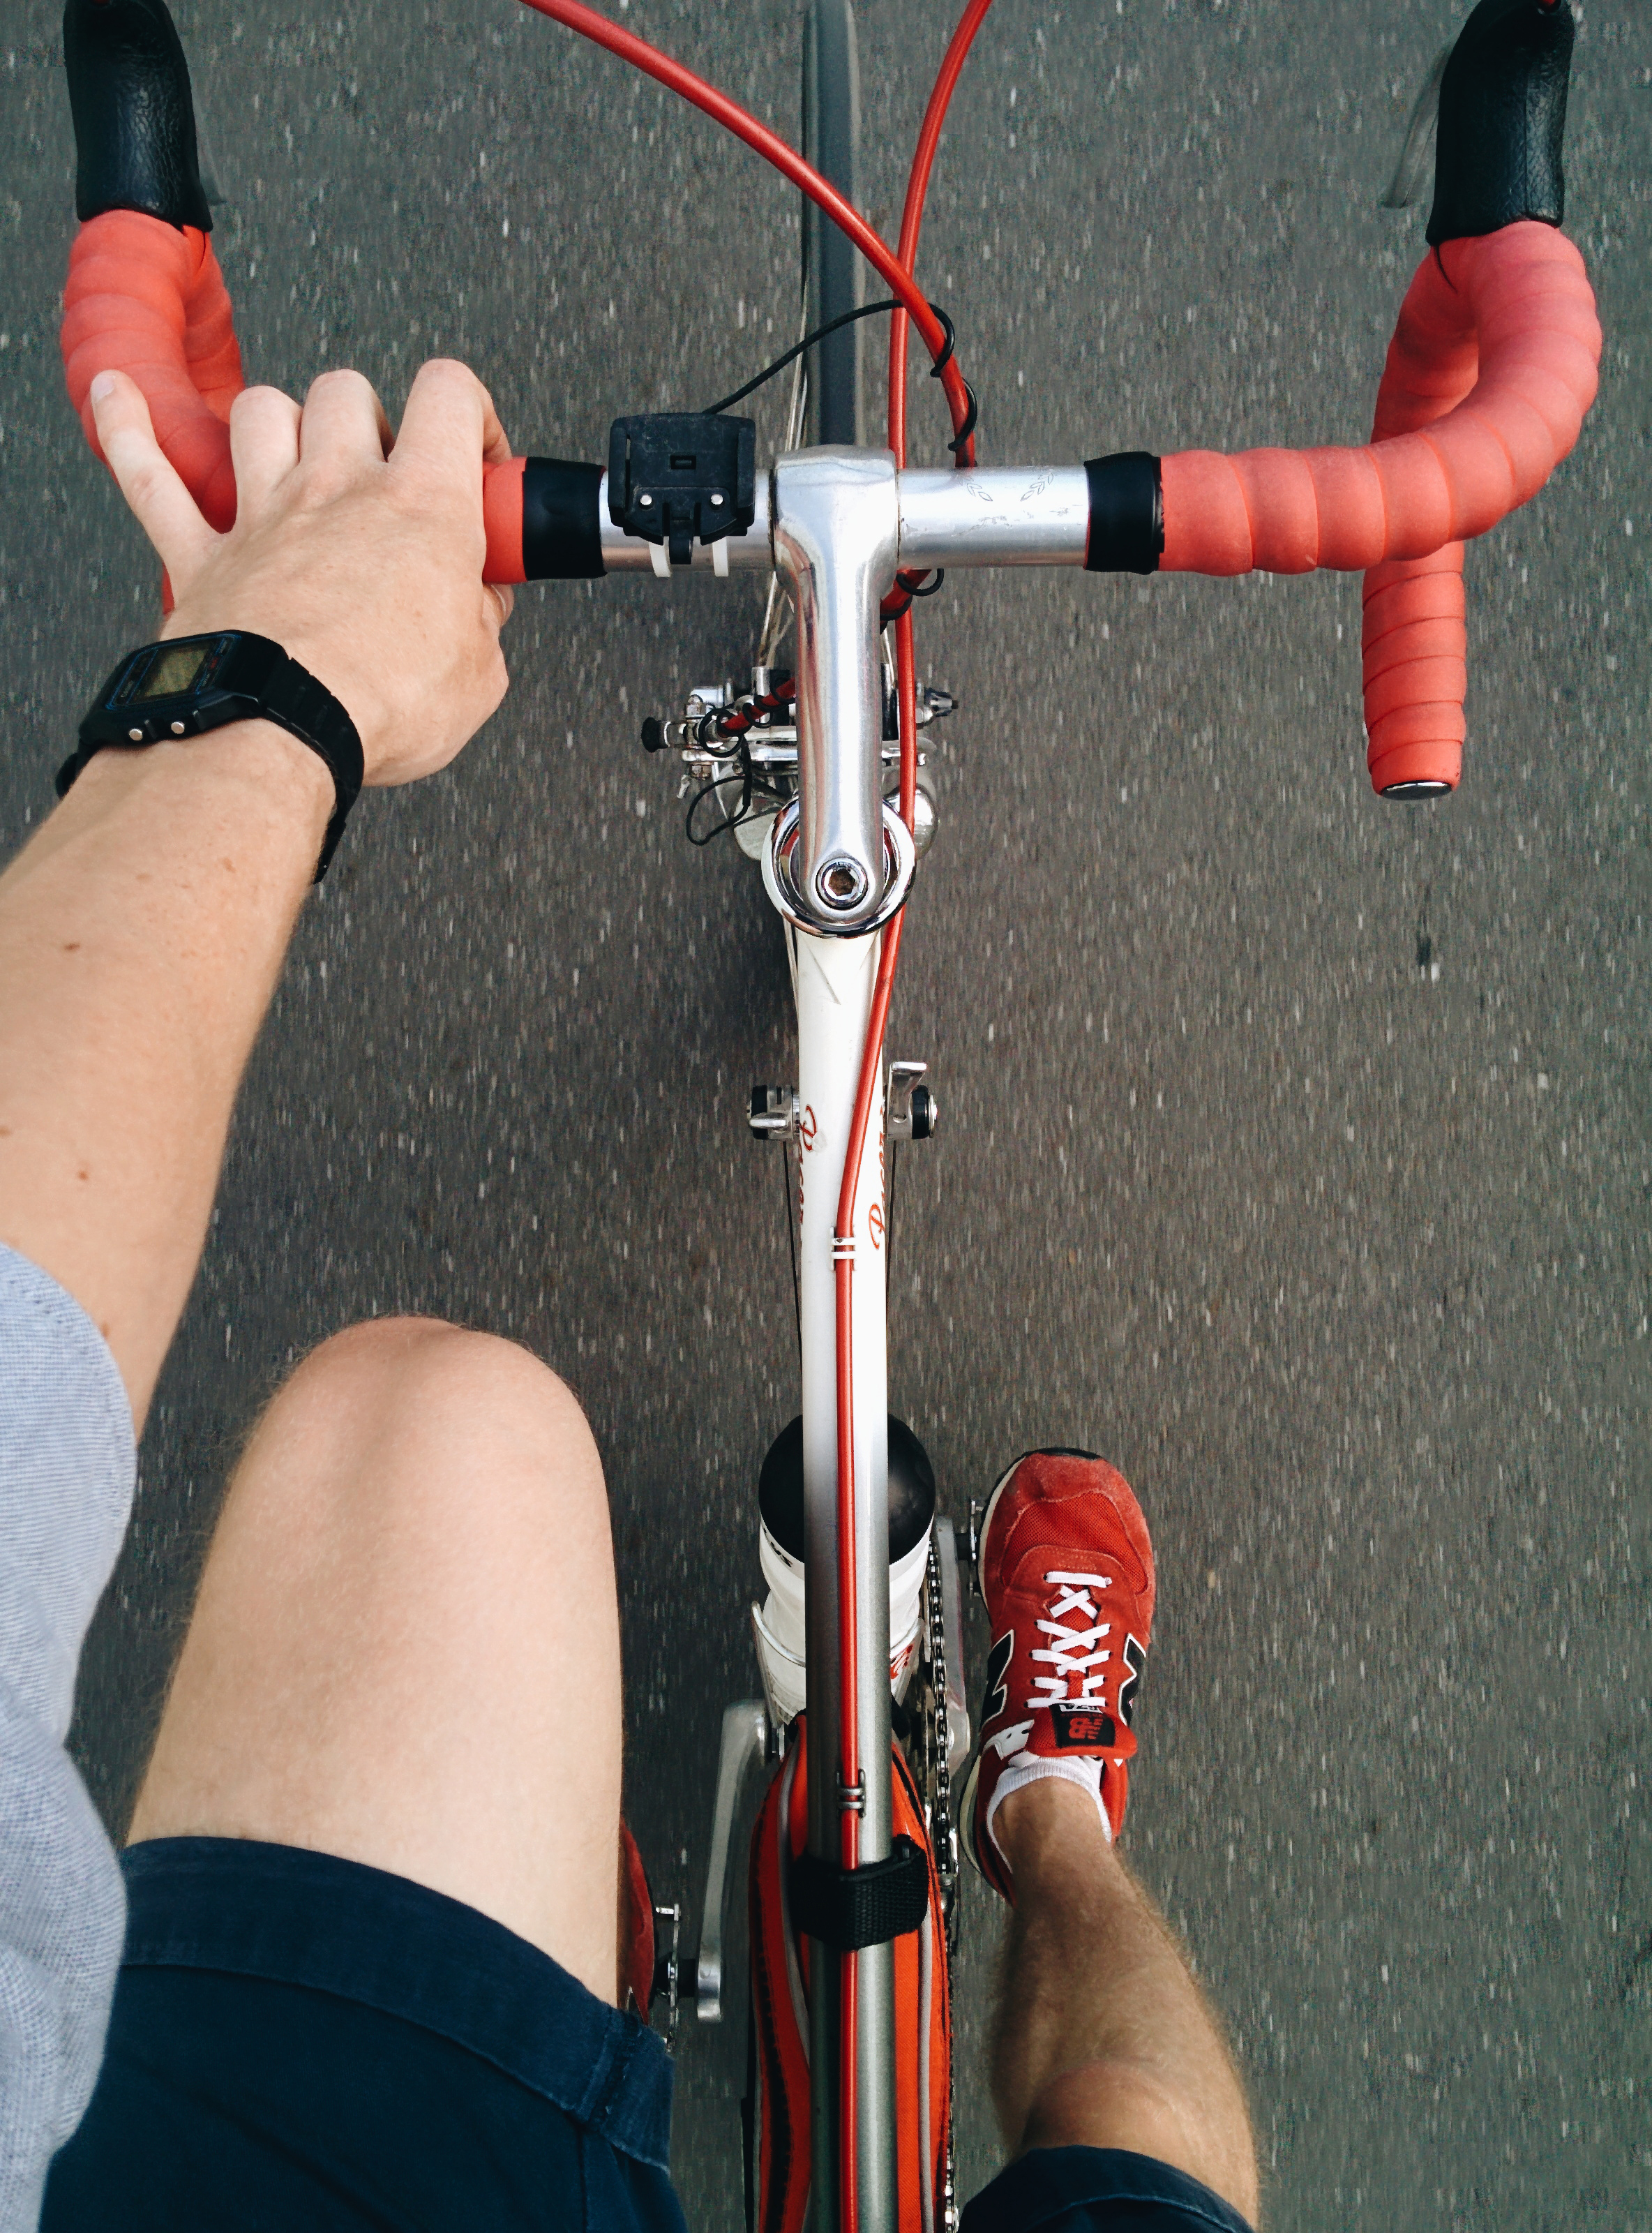
person, sport, bicycle, bike, cyclist, red, vehicle, exercise, leisure, workout, mountain bike, cycling, biking, pov, athlete, hobby